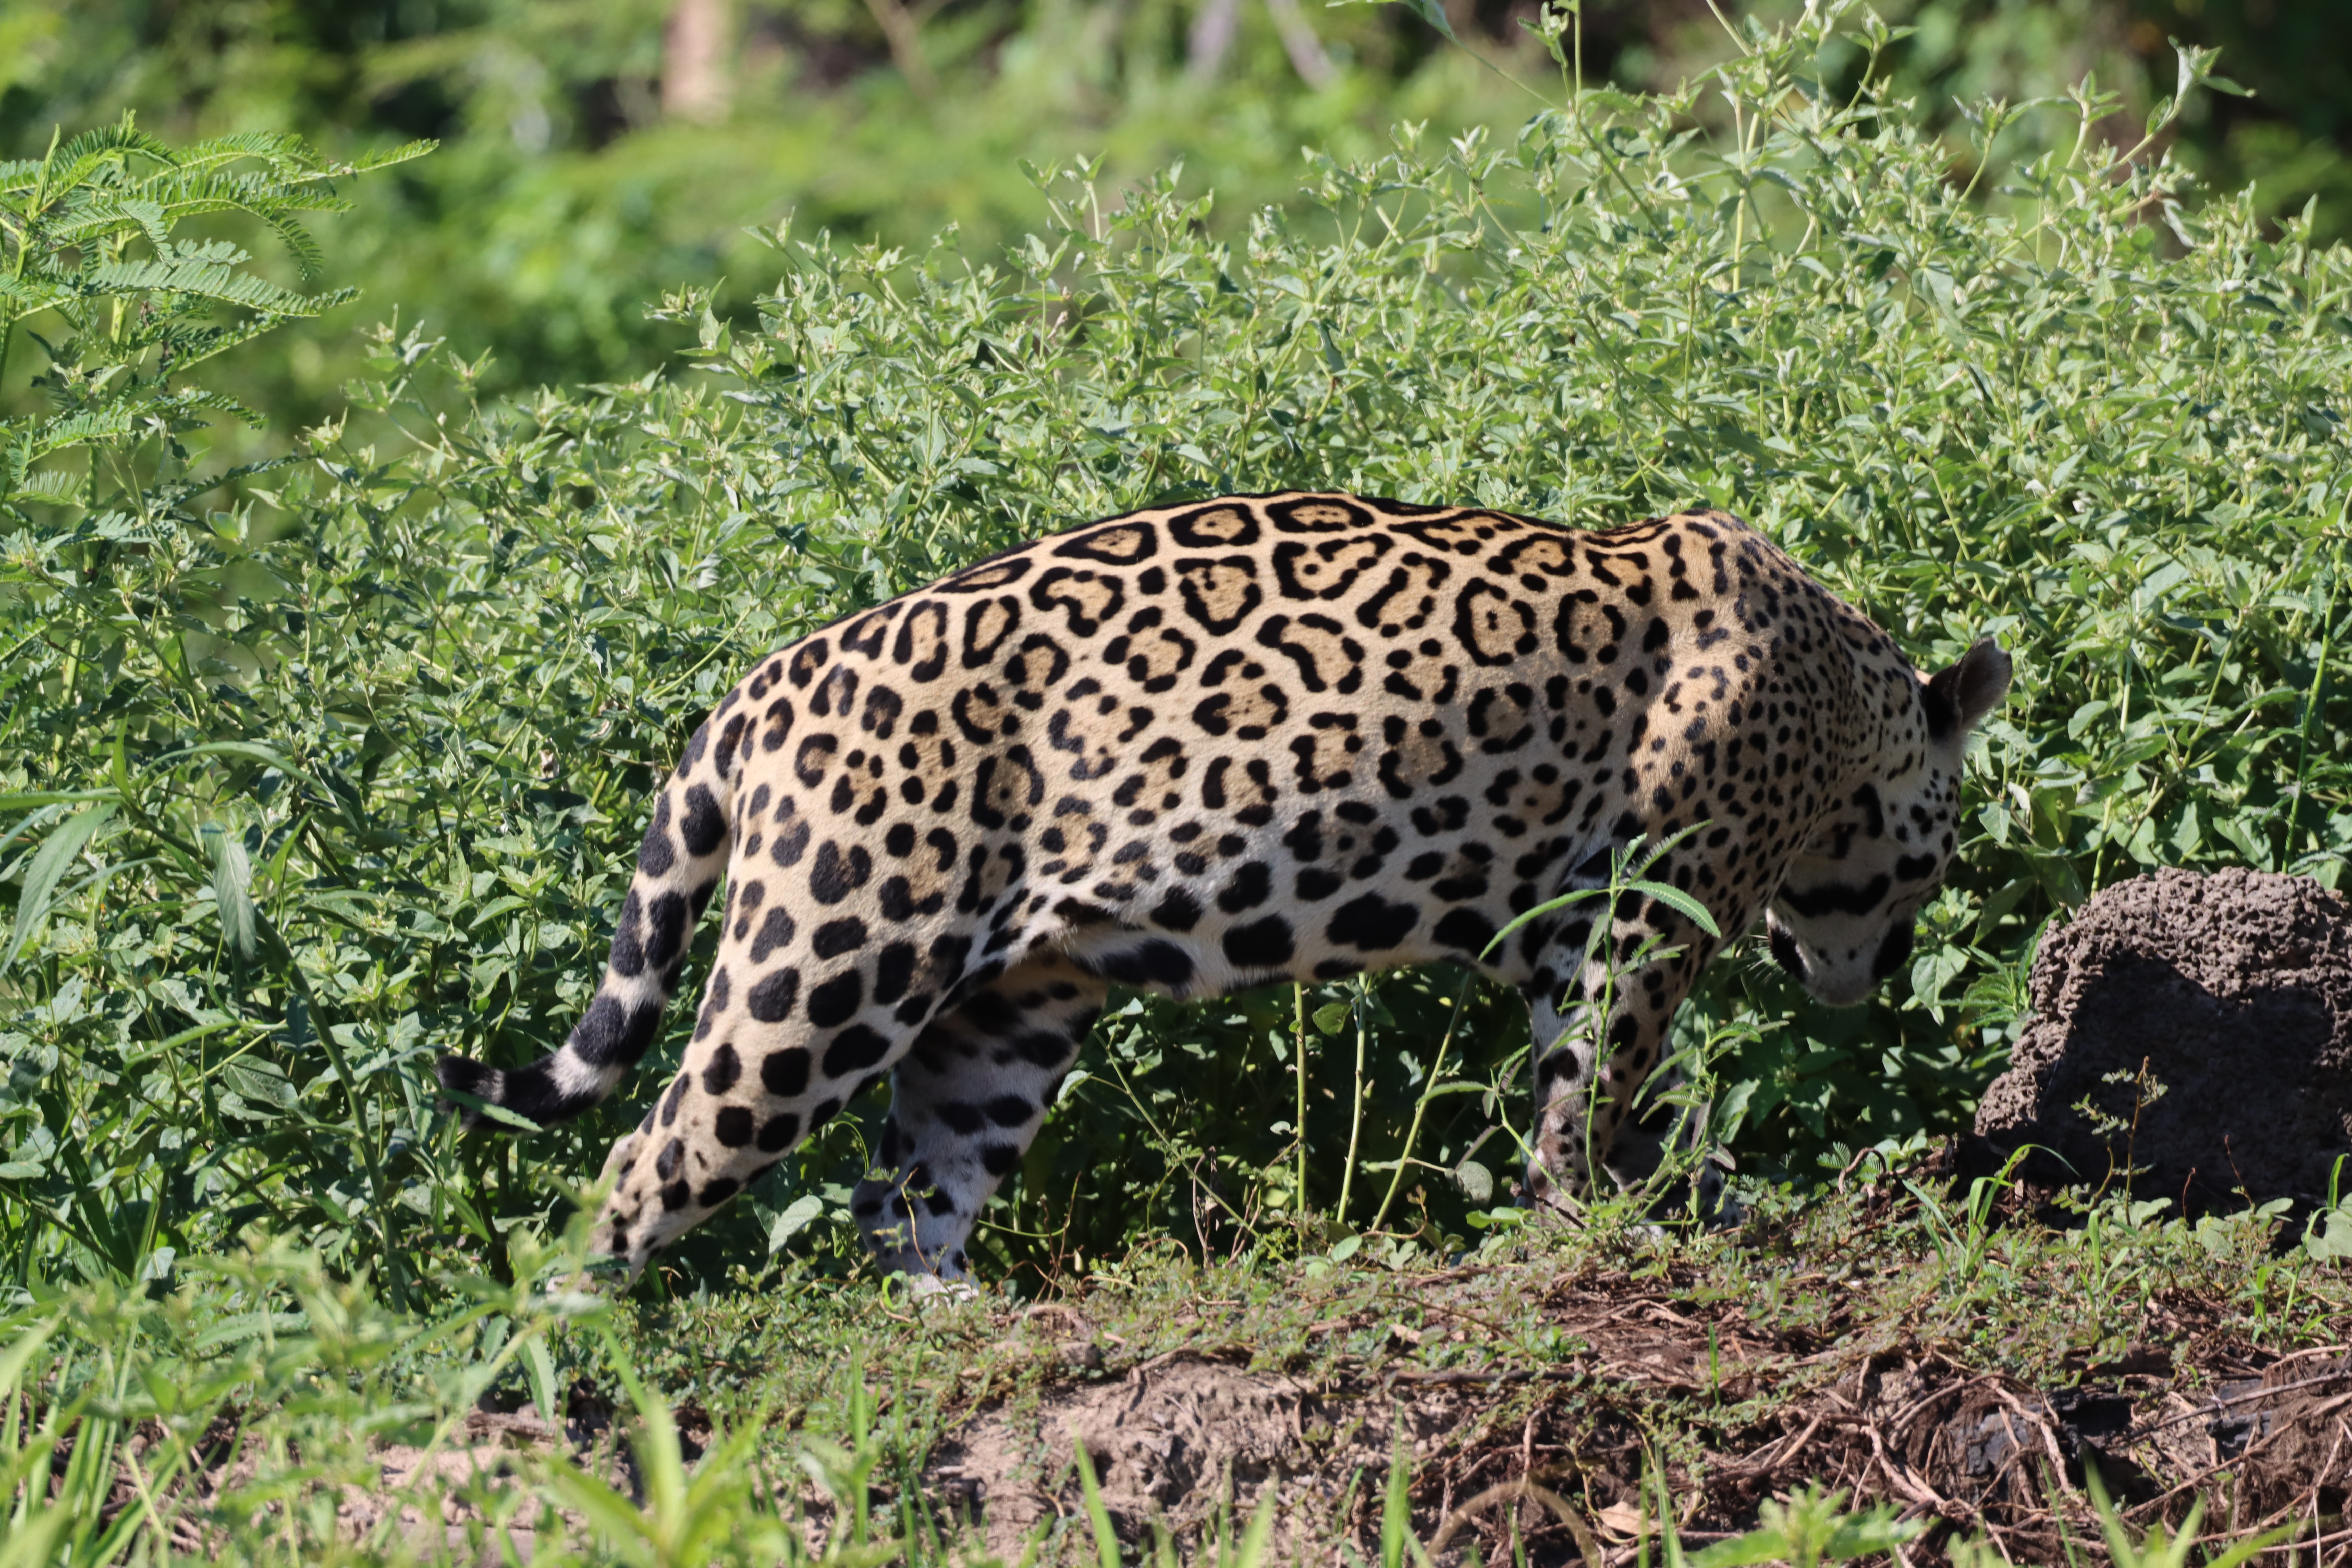
Jaguar: Marcela